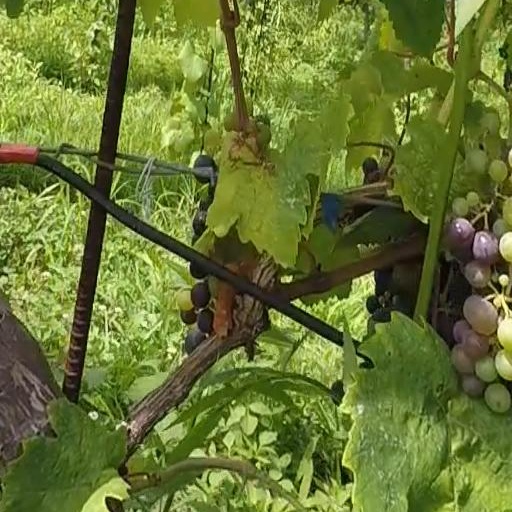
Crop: grape